Rashba–Edelstein effect

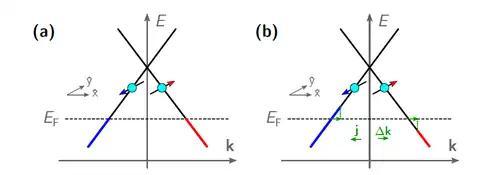
Topological insulator band structure in equilibrium (a) and in a non-equilibrium situation, when a spin-charge interconversion process occurs (b). Two possible effects could lead to the non-equilibrium situation: the injection of a charge current (i.e., a momentum unbalance), which is converted into a spin accumulation (Edelstein effect), or the injection of spins, resulting in a spin accumulation that produces a charge current (inverse Edelstein effect).

The topological insulator case is easier to visualize due to the presence of a single Fermi contour; therefore, this case is discussed first. Topological insulators display spin-split surface states where spin-momentum locking is present. Indeed, when a charge current flows in the surface states of the topological insulator, it can also be seen as a well-defined momentum shift formula_1 in the reciprocal space, resulting in a different occupation of the spin-polarized branches of the Dirac cone. This imbalance, according to the structure of the topological insulator band dispersion relation, produces a spin accumulation in the investigated material, i.e., a charge-to-spin conversion occurs. The spin accumulation is orthogonal to the injected charge current, accordingly to spin-momentum locking. Due to the fact that these materials display a conductive behaviour on their surface while being insulating on their bulk, the charge current is only allowed to flow on the topological insulator surfaces: this is the origin of the bidimensionality of this charge-to-spin conversion mechanism.